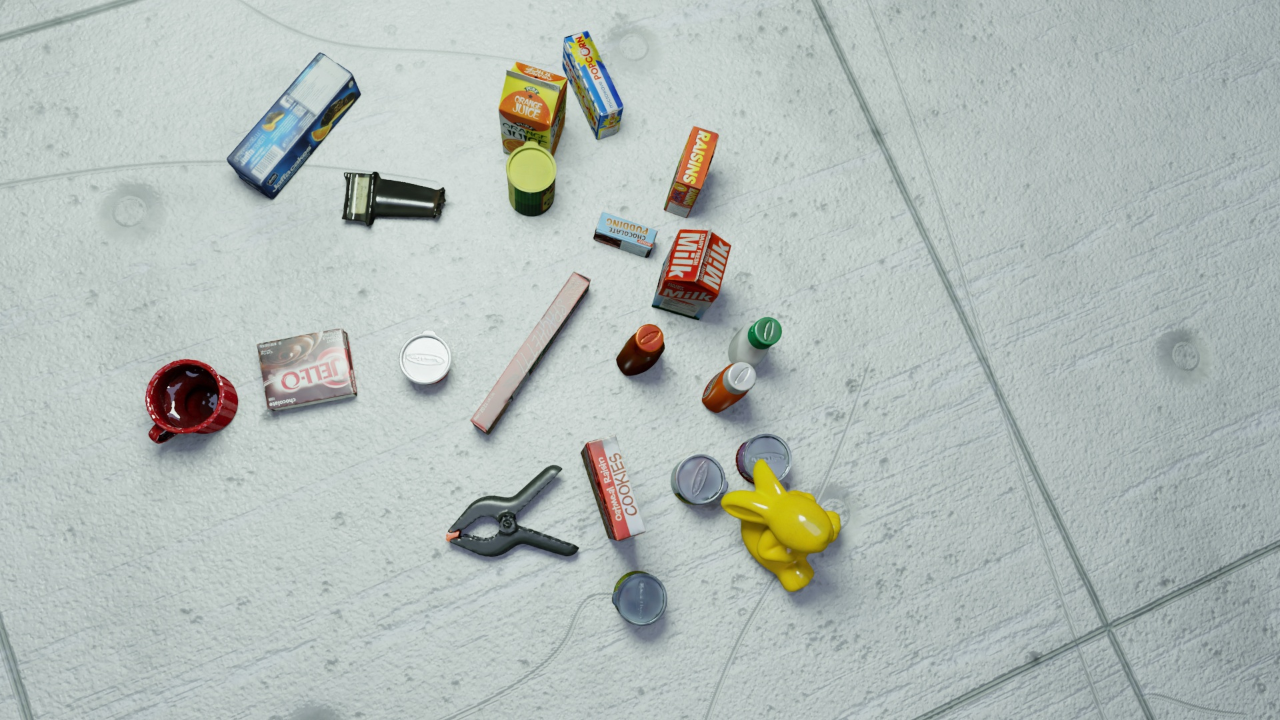
Question:
What are the five normalized (x, y) points between 0 and 1 in the image that outline the grasp plane for the bottle of creamy ranch dressing? Your answer should be as Grasp center: [], Left finger base: [], Right finger base: [], Left finger tip: [], Right finger tip: [].
Answer: Grasp center: [0.597656, 0.455556], Left finger base: [0.564844, 0.459722], Right finger base: [0.629687, 0.45], Left finger tip: [0.559375, 0.473611], Right finger tip: [0.621875, 0.4625]